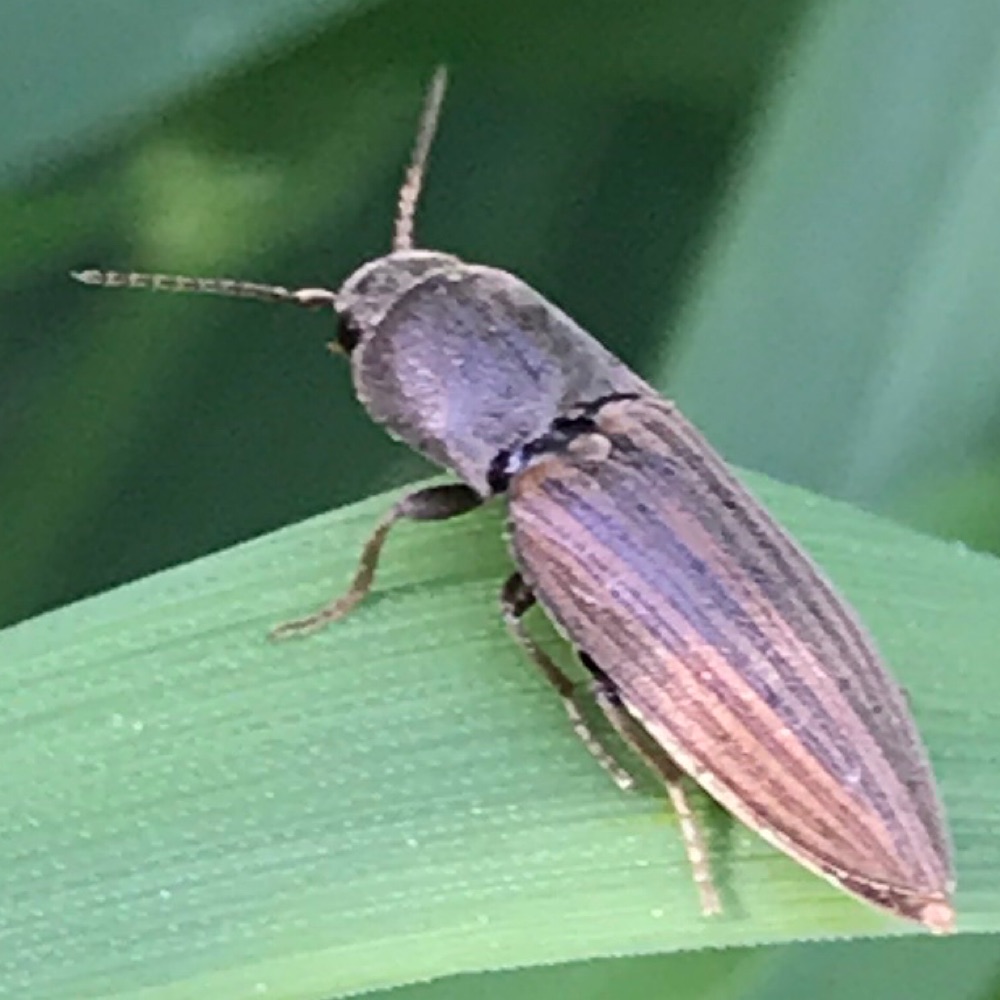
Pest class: clickbeetles_wireworms